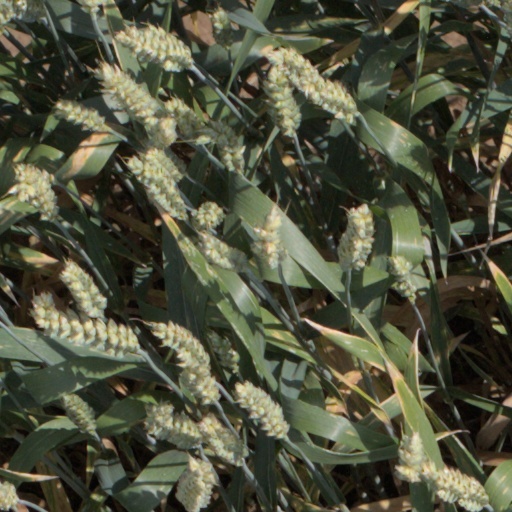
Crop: wheat